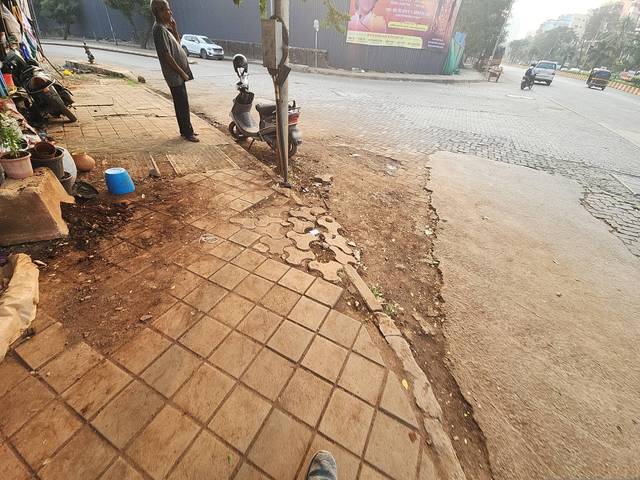
Region: India
Coordinates: 19.22, 72.845